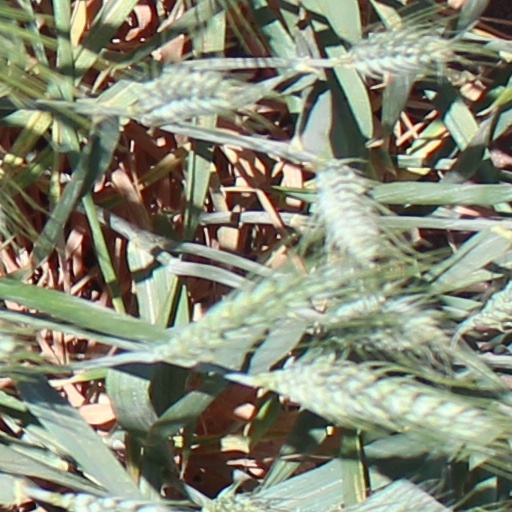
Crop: wheat